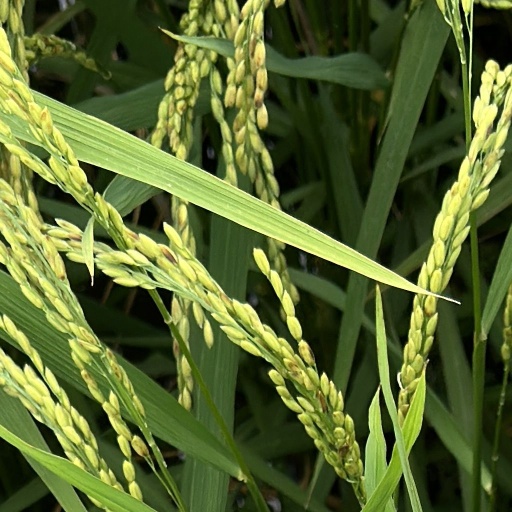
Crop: rice